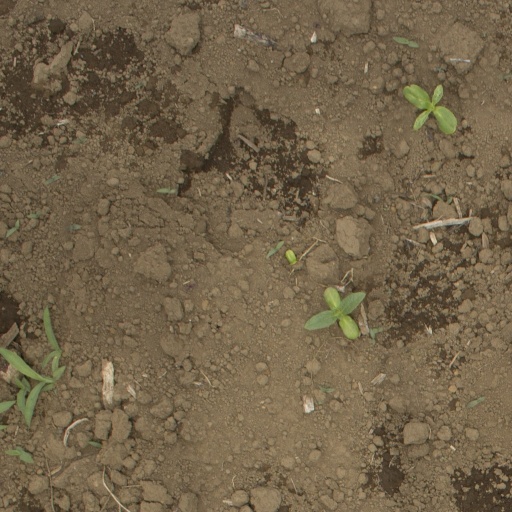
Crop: Jerusalem artichoke